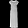
Label: Dress